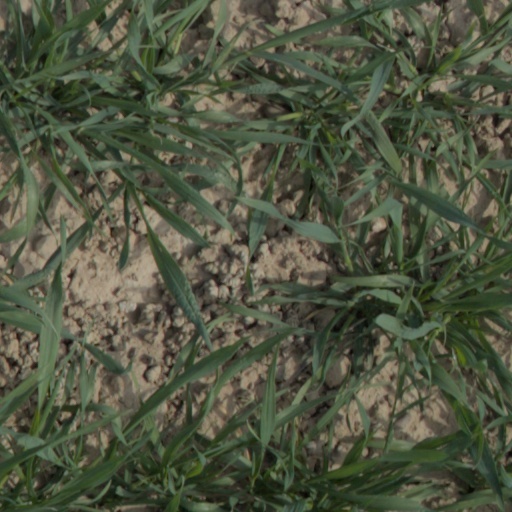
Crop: wheat